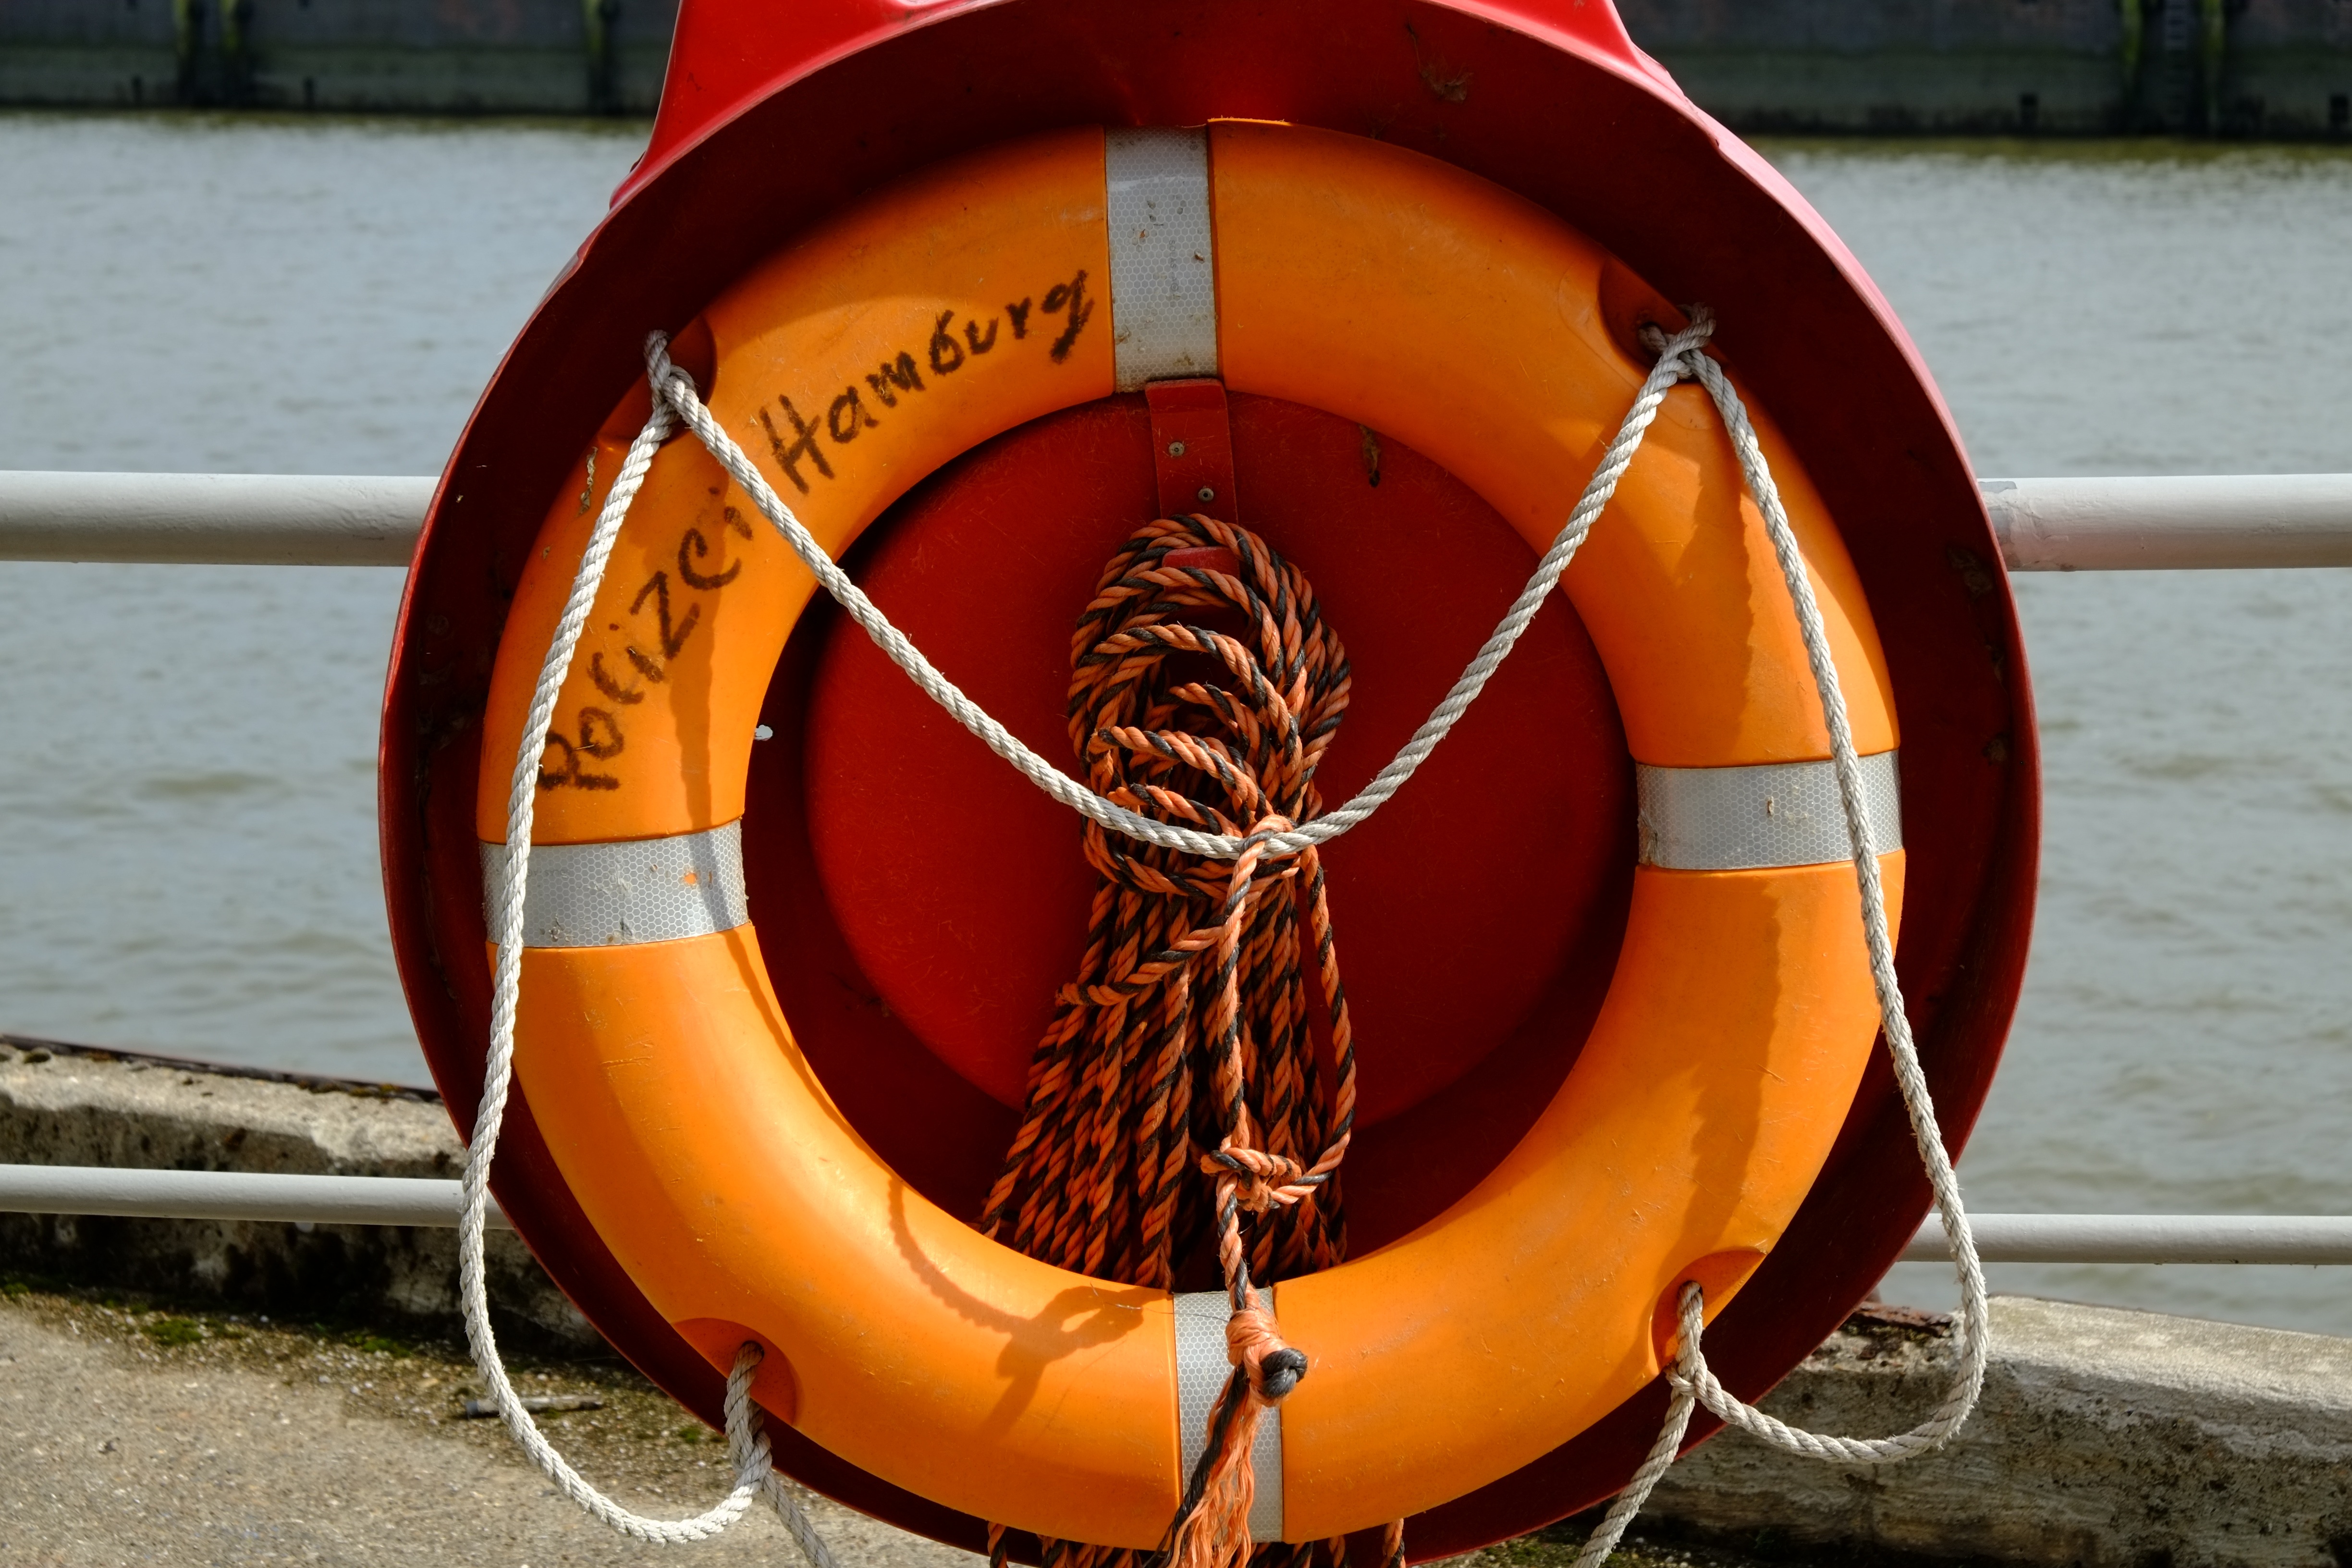
dew, wheel, ship, railing, red, vehicle, color, port, colorful, close, security, close up, leash, accessories, shipping, knot, save, rescue, lifebuoy, woven, seafaring, detention, ship accessories, lifebelt, man made object, personal flotation device